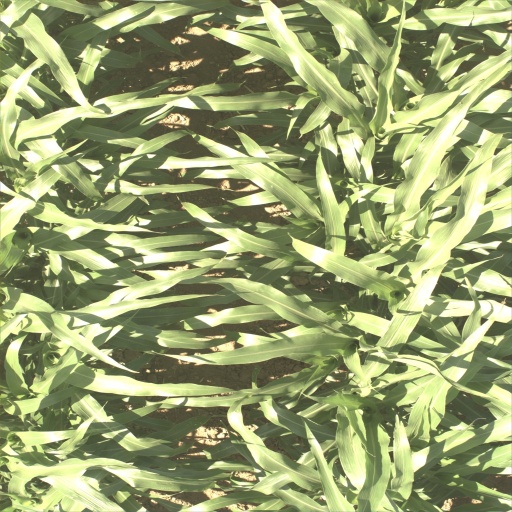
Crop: sorghum